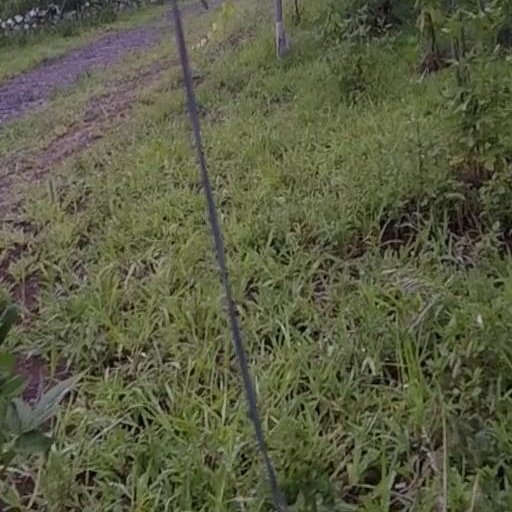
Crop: grape